Uesugi Norizane

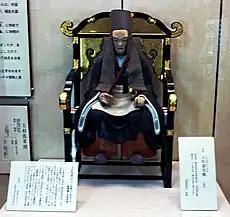
Statue of Uesugi Norizane. 1535 CE. In Ashikaga Gakko temple

Uesugi Norizane (上杉 憲実; 1410 – March 22, 1466) was a Japanese samurai of the Uesugi clan who held a number of high government posts during the Muromachi period.